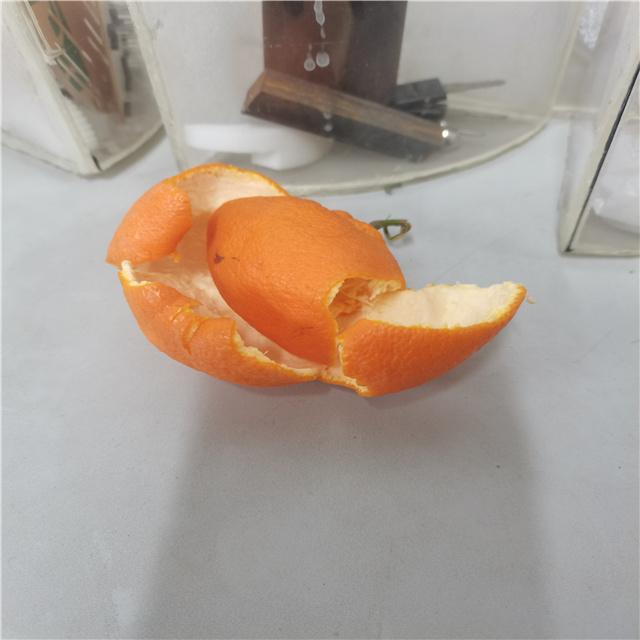
Label: peels